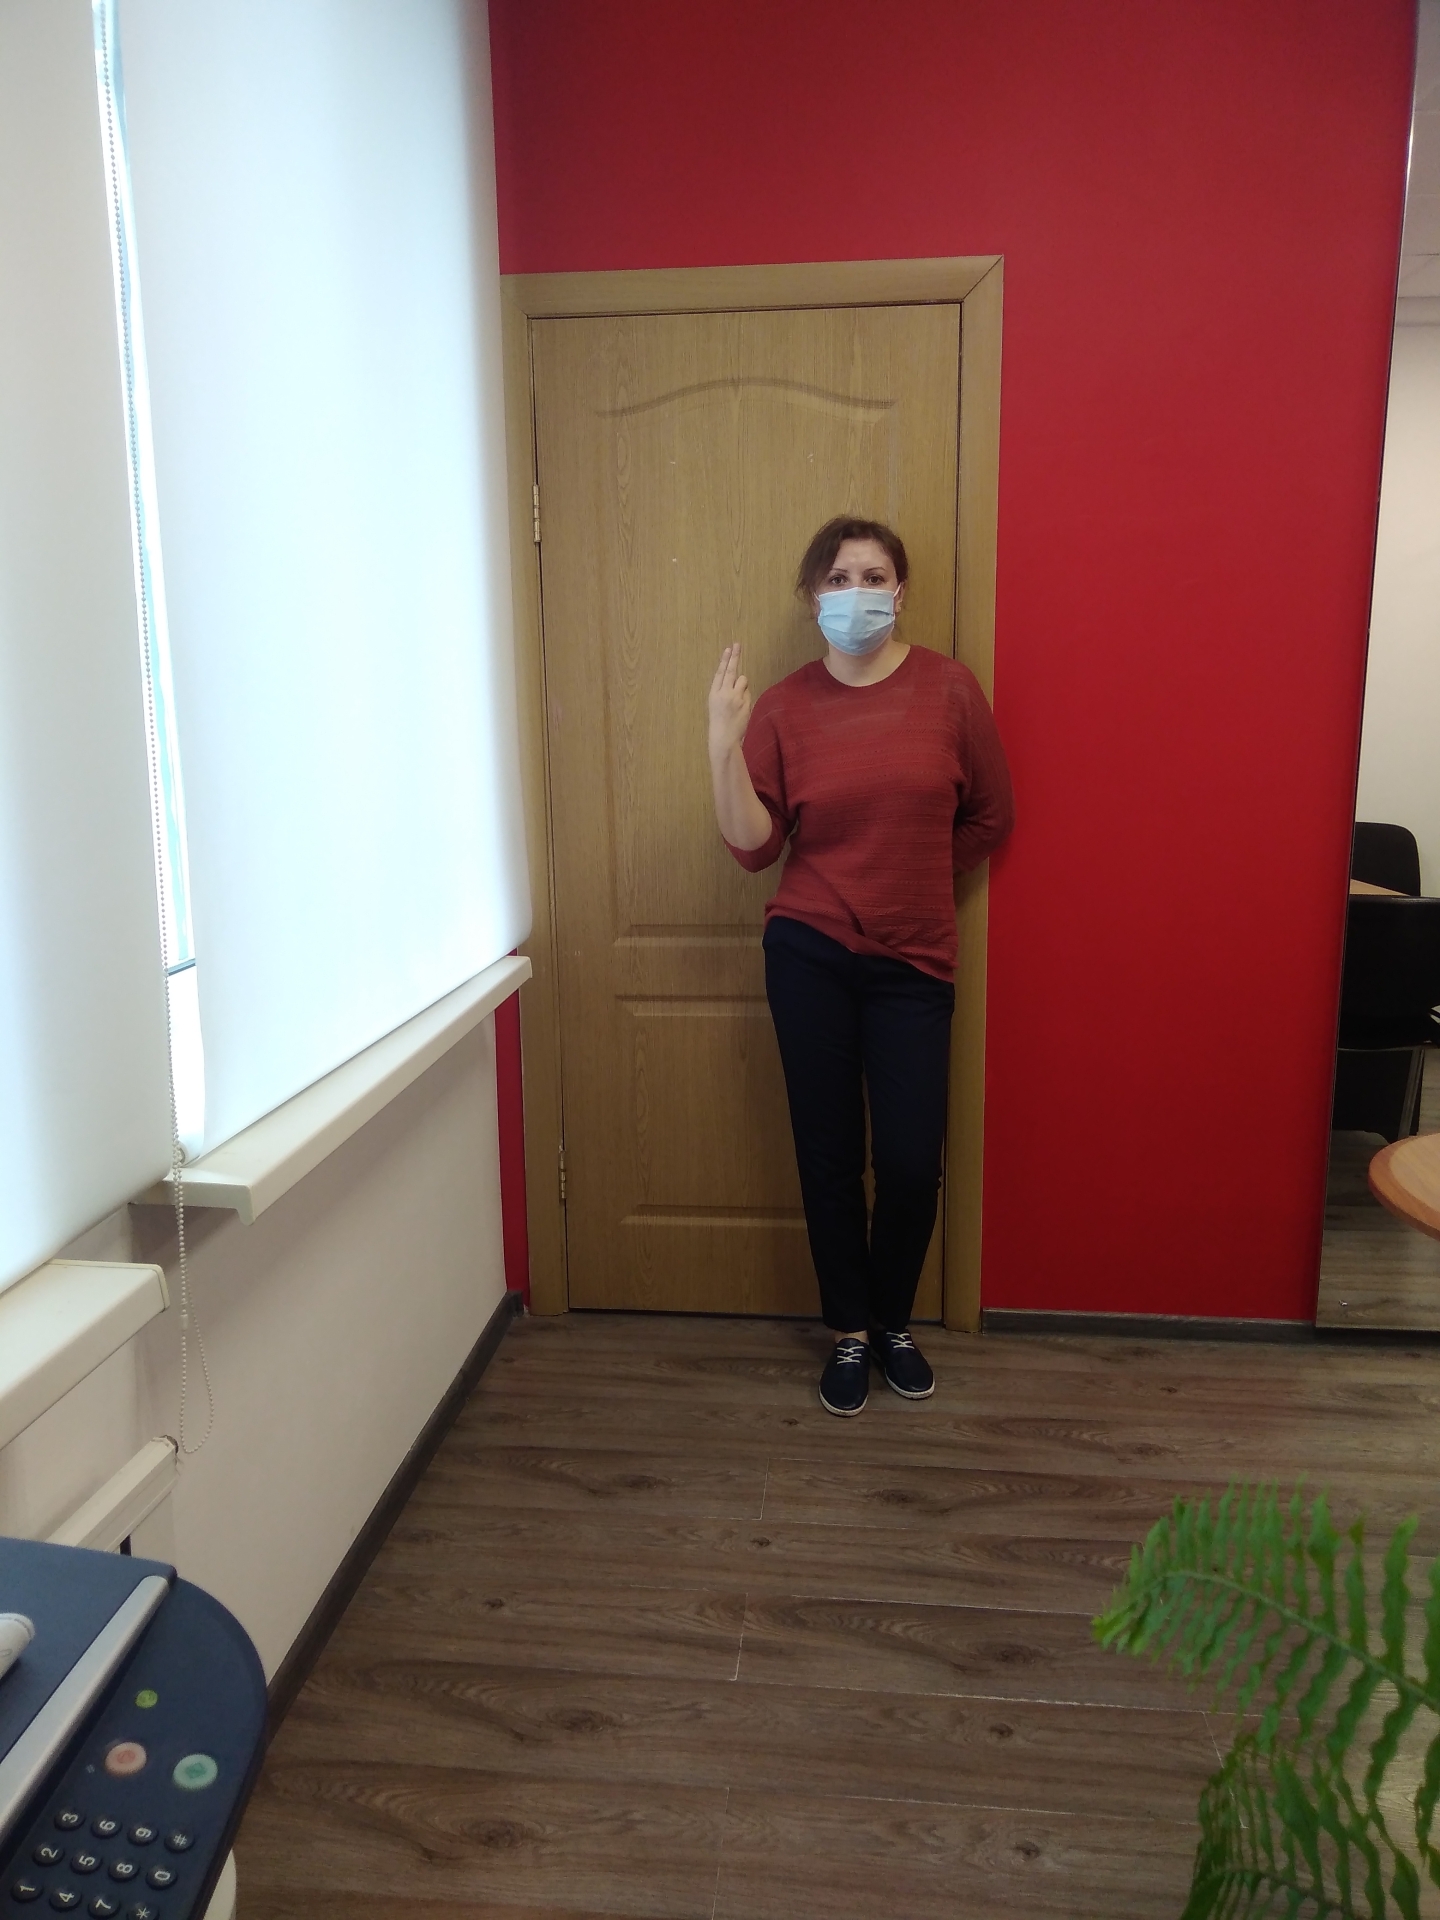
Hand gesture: two_up_inverted